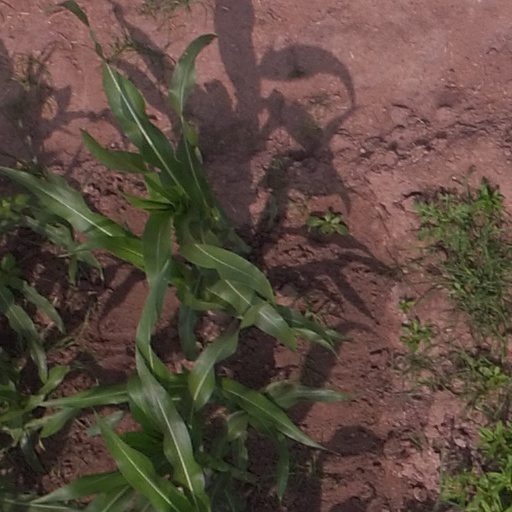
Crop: maize; corn